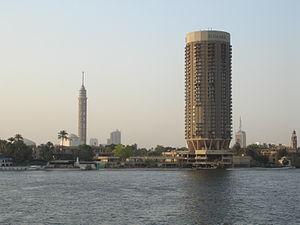
Sofitel Hotels & Resorts est une marque d'hôtels de luxe basée à Paris, et détenue par le groupe AccorHotels. Créé en 1964, Sofitel s’est rapidement développée en France et à l’international. Rattachée au groupe AccorHotels depuis 1980, Sofitel se positionne exclusivement sur l’hôtellerie de luxe en 2007 et crée les marques Sofitel Legend et So Sofitel pour se diversifier sur ce marché. Sofitel compte plus de 120 hôtels dans une quarantaine de pays.
En 2020, la liste des gratte-ciel africains d'au moins 120 mètres de hauteur est la suivante :